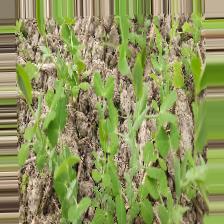
Label: Normal